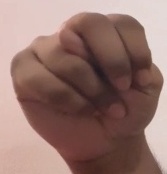
ASL sign: N